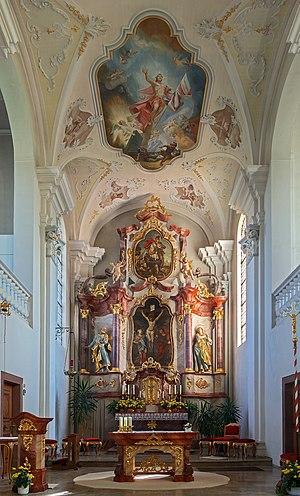
Hüfingen est une ville d'Allemagne située dans l'arrondissement de Forêt-Noire-Baar du land de Bade-Wurtemberg.